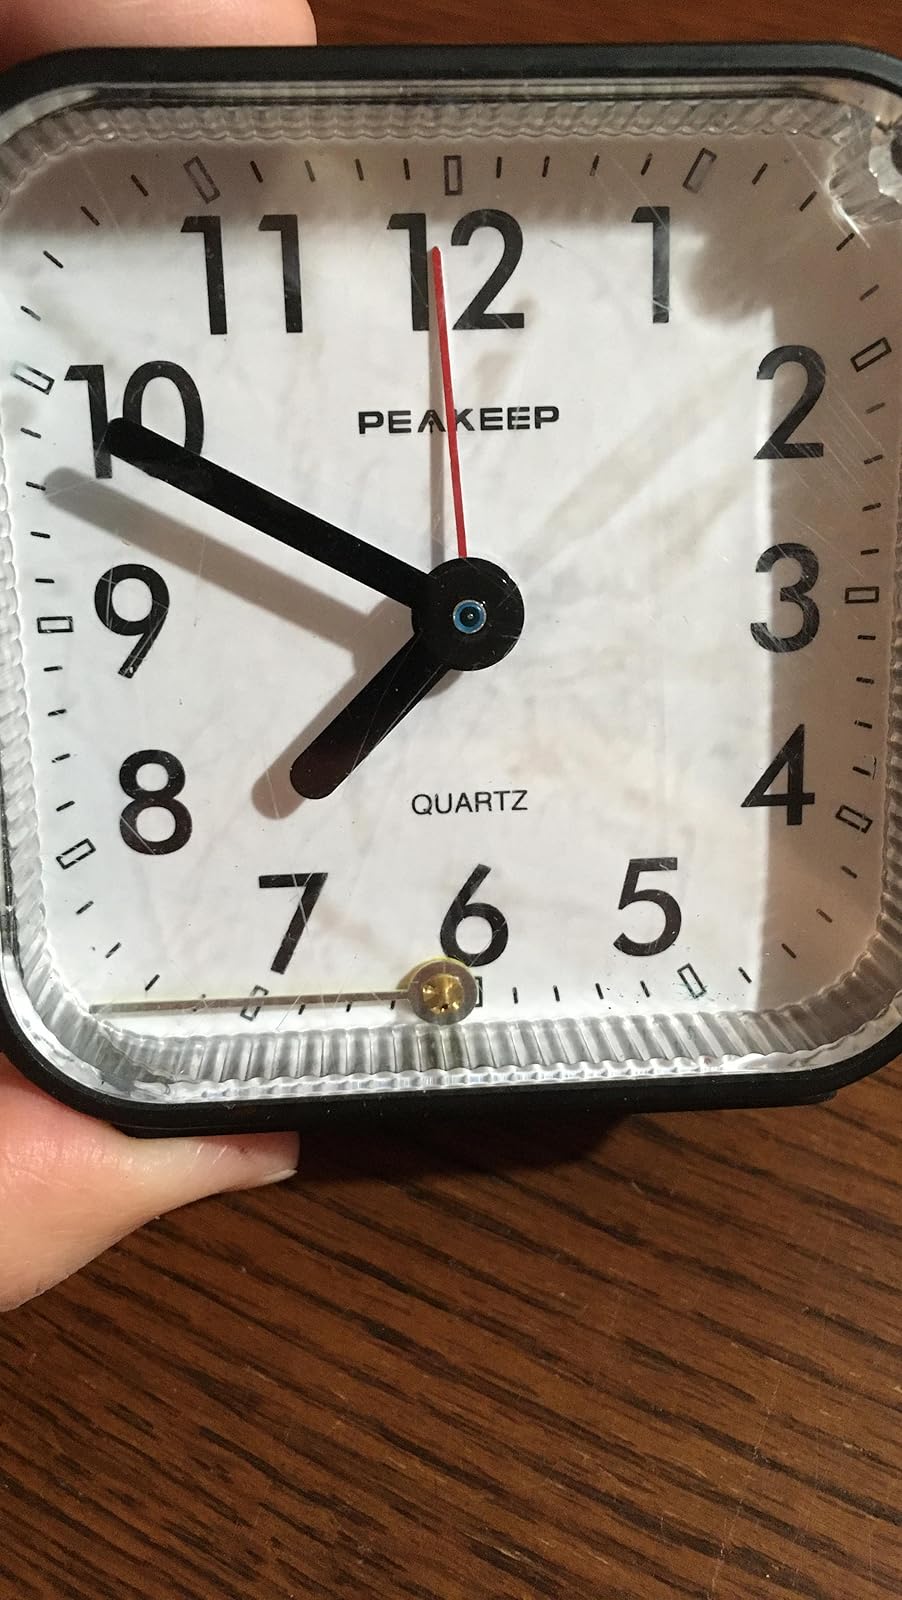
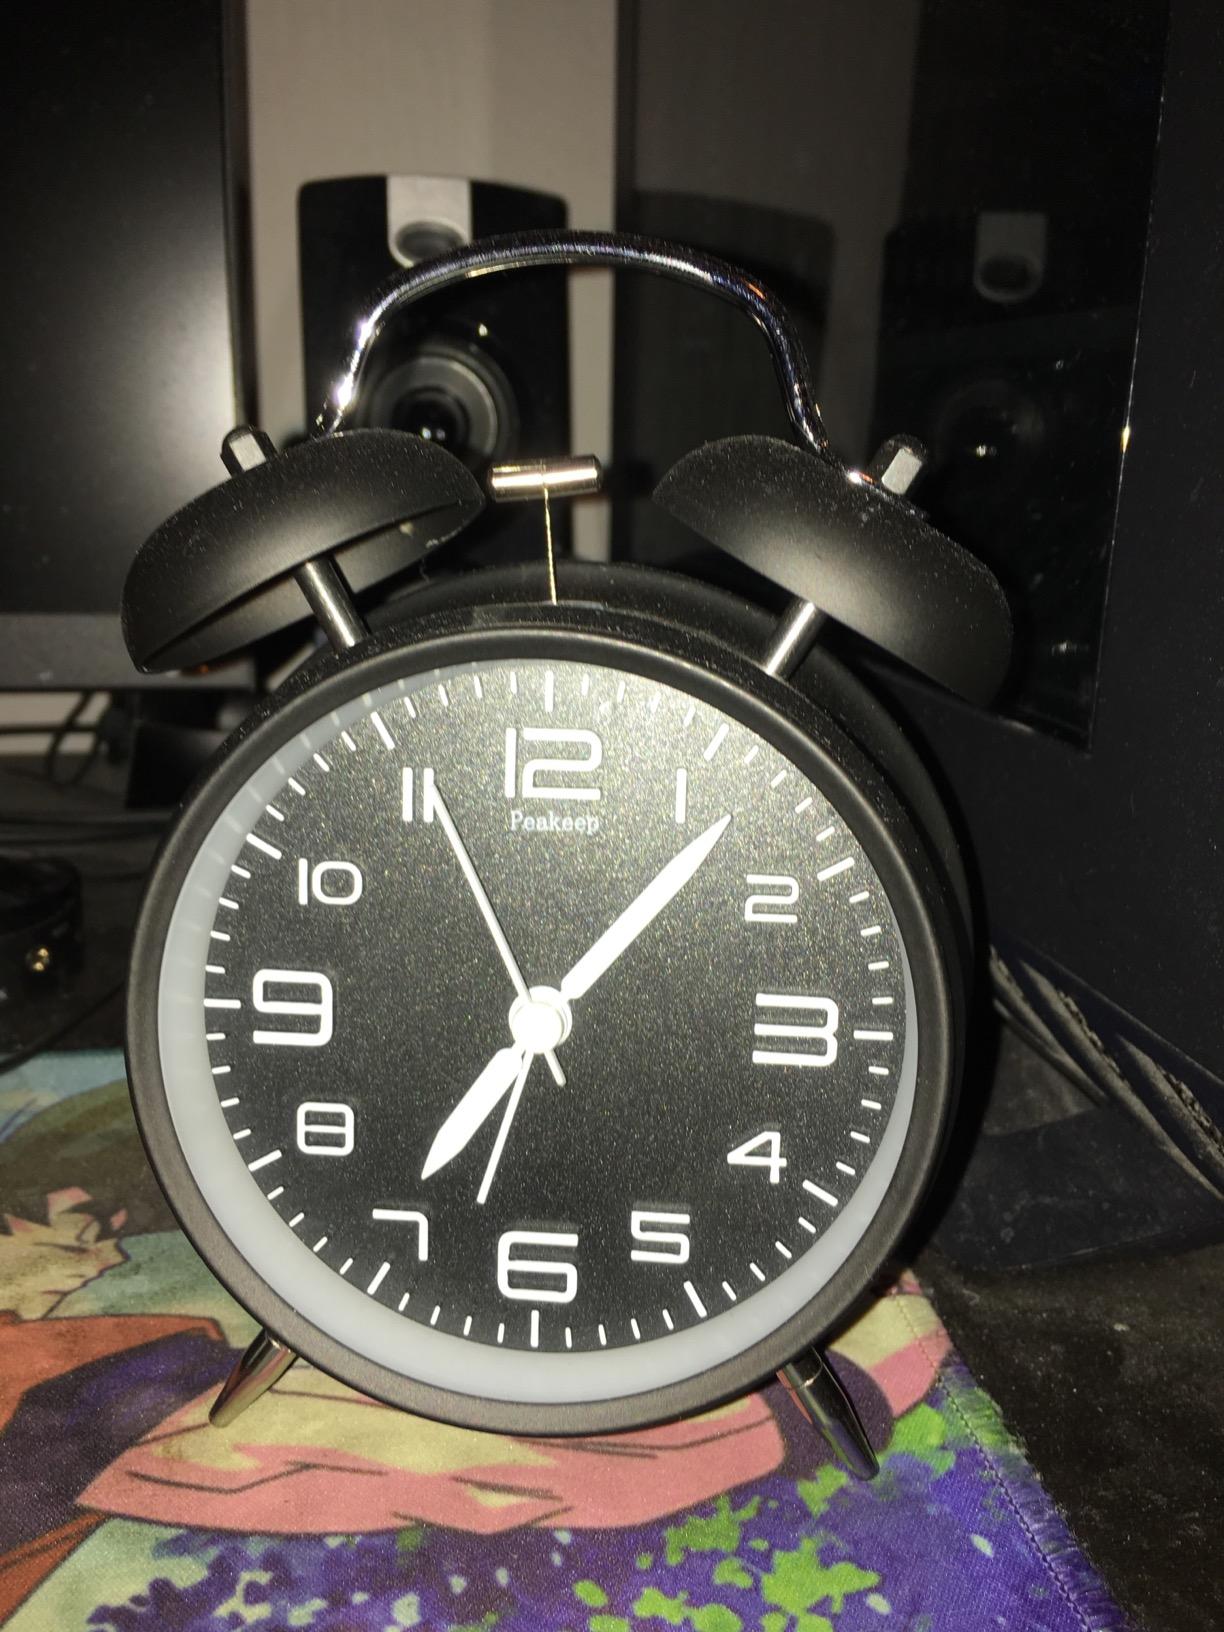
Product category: clock
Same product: no